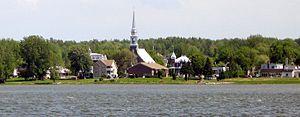
Village de Sainte-Angèle-de-Laval, à Bécancour, vu du Saint-Laurent